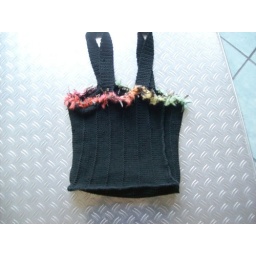
bag in black